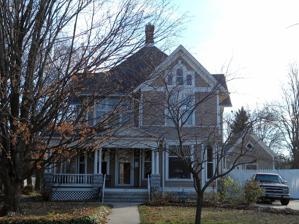
Building: Jackson House (Bentonville, Arkansas)
Country: United States of America
Year built: 1902
Historic house in Arkansas, United States United States historic place Jackson House U.S. National Register of Historic Places U.S. Historic district Contributing property Location in Arkansas Show map of Arkansas Location in United States Show map of the United States Location 207 W. Central, Bentonville, Arkansas Coordinates 36°22′19″N 94°12′40″W / 36.37194°N 94.21111°W / 36.37194; -94.21111 Area less than one acre Built 1902 ( 1902 ) Architectural style Classical Revival, Late Victorian Part of Bentonville West Central Avenue Historic District ( ID92001349 ) MPS Benton County MRA NRHP reference No. 87002331 Significant dates Added to NRHP January 28, 1988 Designated CP October 22, 1992 The Jackson House is a historic house in Bentonville, Arkansas .  It is a 2 + 1 ⁄ 2 -story wood-frame house, roughly cubical in shape, with a pyramidal roof and an asymmetric facade typical of the Queen Anne style.  It has a wraparound single-story porch, supported by Corinthian columns, with flat sawn balusters.  There is a small Palladian window in a front-facing projecting gable section.  The house was built c. 1902. The house was listed on the National Register of Historic Places in 1988. See also National Register of Historic Places listings in Benton County, Arkansas References